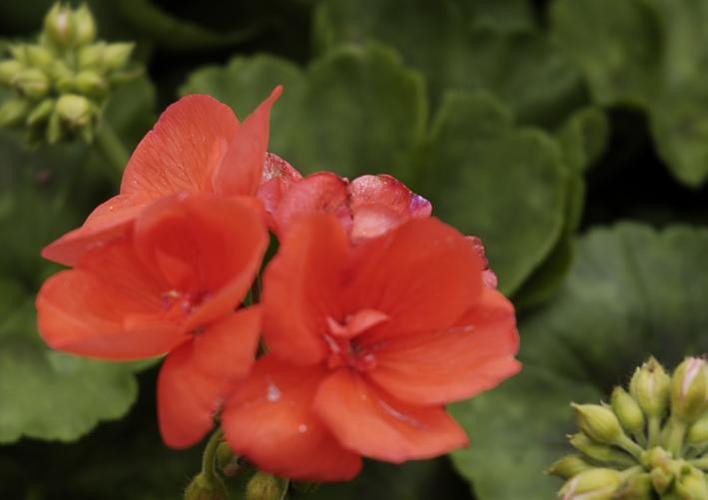
Label: geranium